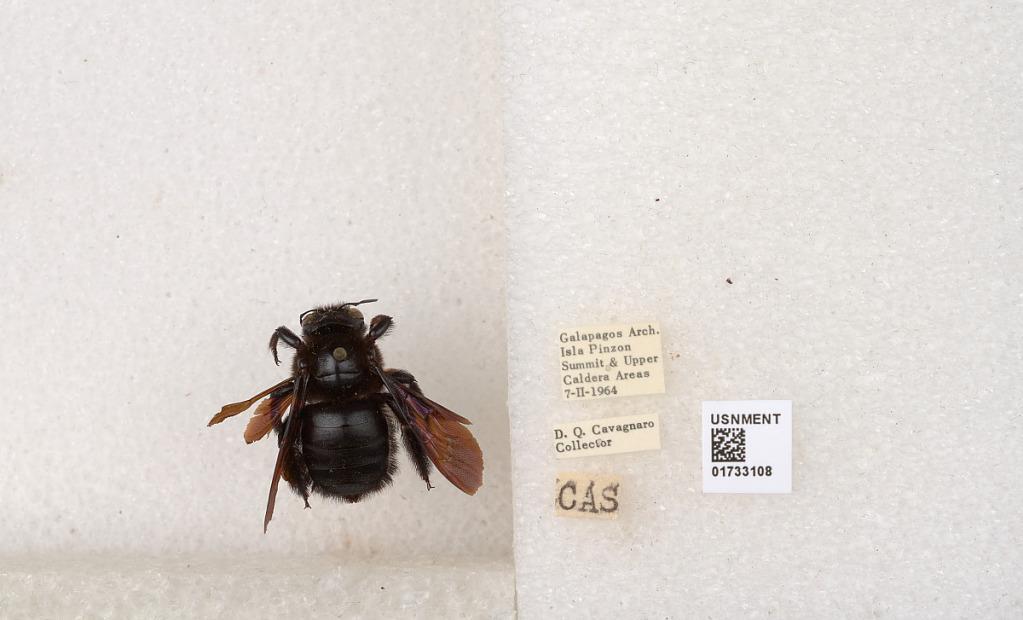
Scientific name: Xylocopa (Neoxylocopa) darwini Cockerell
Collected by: D. Cavagnaro
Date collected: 1964-2-7
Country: Ecuador
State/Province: Galapagos
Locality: Isla Pinzon Summit & Upper Caldera Areas
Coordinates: -0.610997, -90.6654